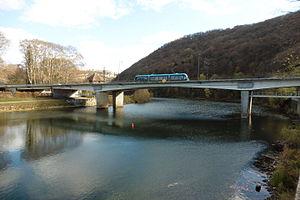
Ponts
Les ponts bisontins permettent de franchir le Doubs au niveau du méandre qui sépare le quartier historique du reste de l'agglomération. Aujourd'hui neuf ponts et quatre passerelles relient les deux rives du Doubs à Besançon.